Paolo Miraglia-Gulotti

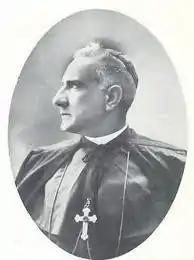

Paolo Vescovo Miraglia-Gulotti (March 22, 1857 – July 25, 1918) was an excommunicated bishop for Independent Catholic churches in the Kingdom of Italy and the United States and was the leader of the Italian National Catholic Church.